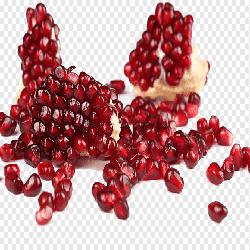
Label: Pomegranate